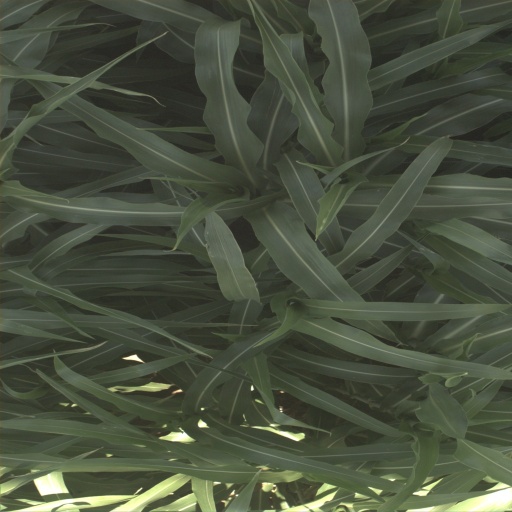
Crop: sorghum